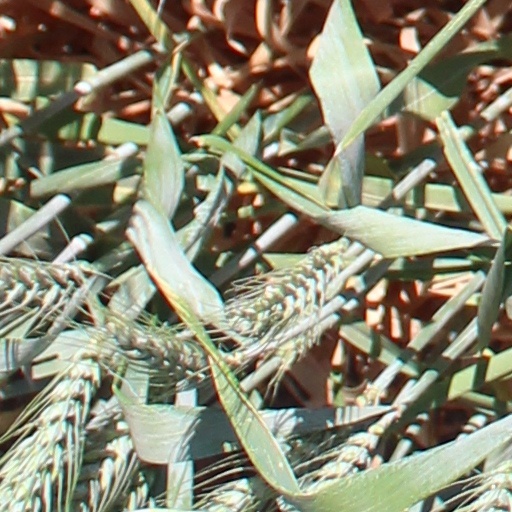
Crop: wheat